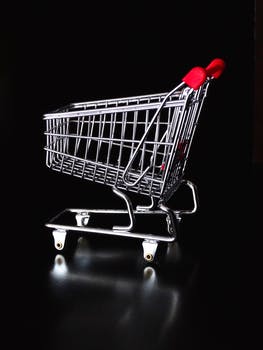
Label: No Watermark